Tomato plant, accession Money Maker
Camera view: vertical (180 deg); turntable rotation: 90 degrees
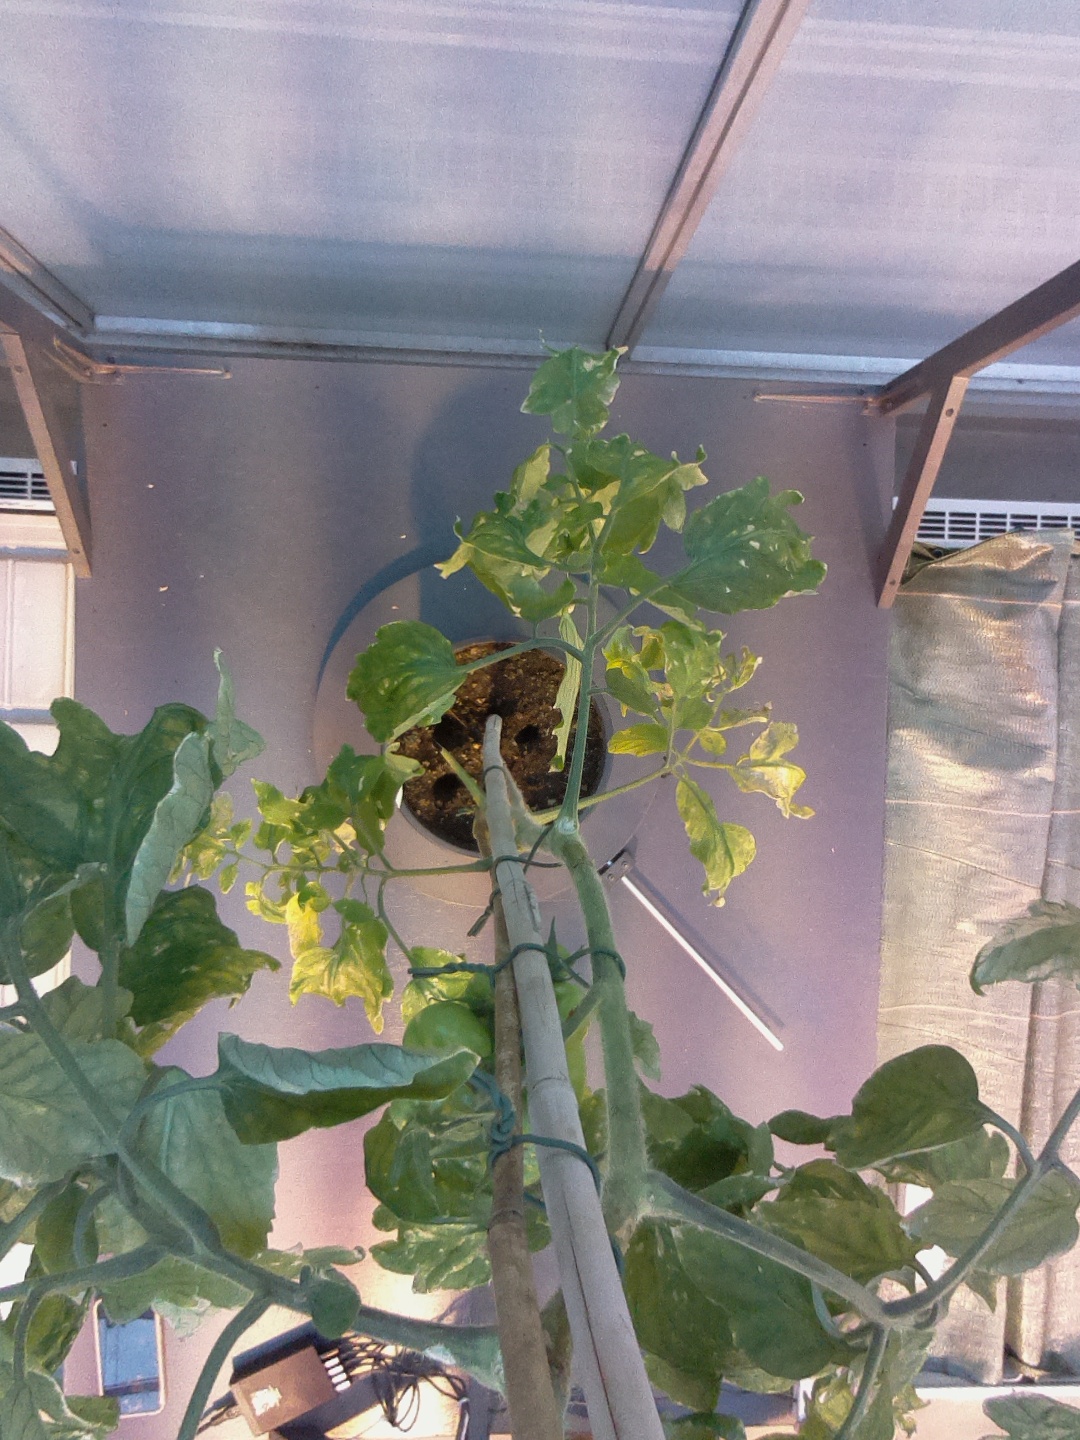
BBCH growth stage 79: 90% -100% of final fruit size